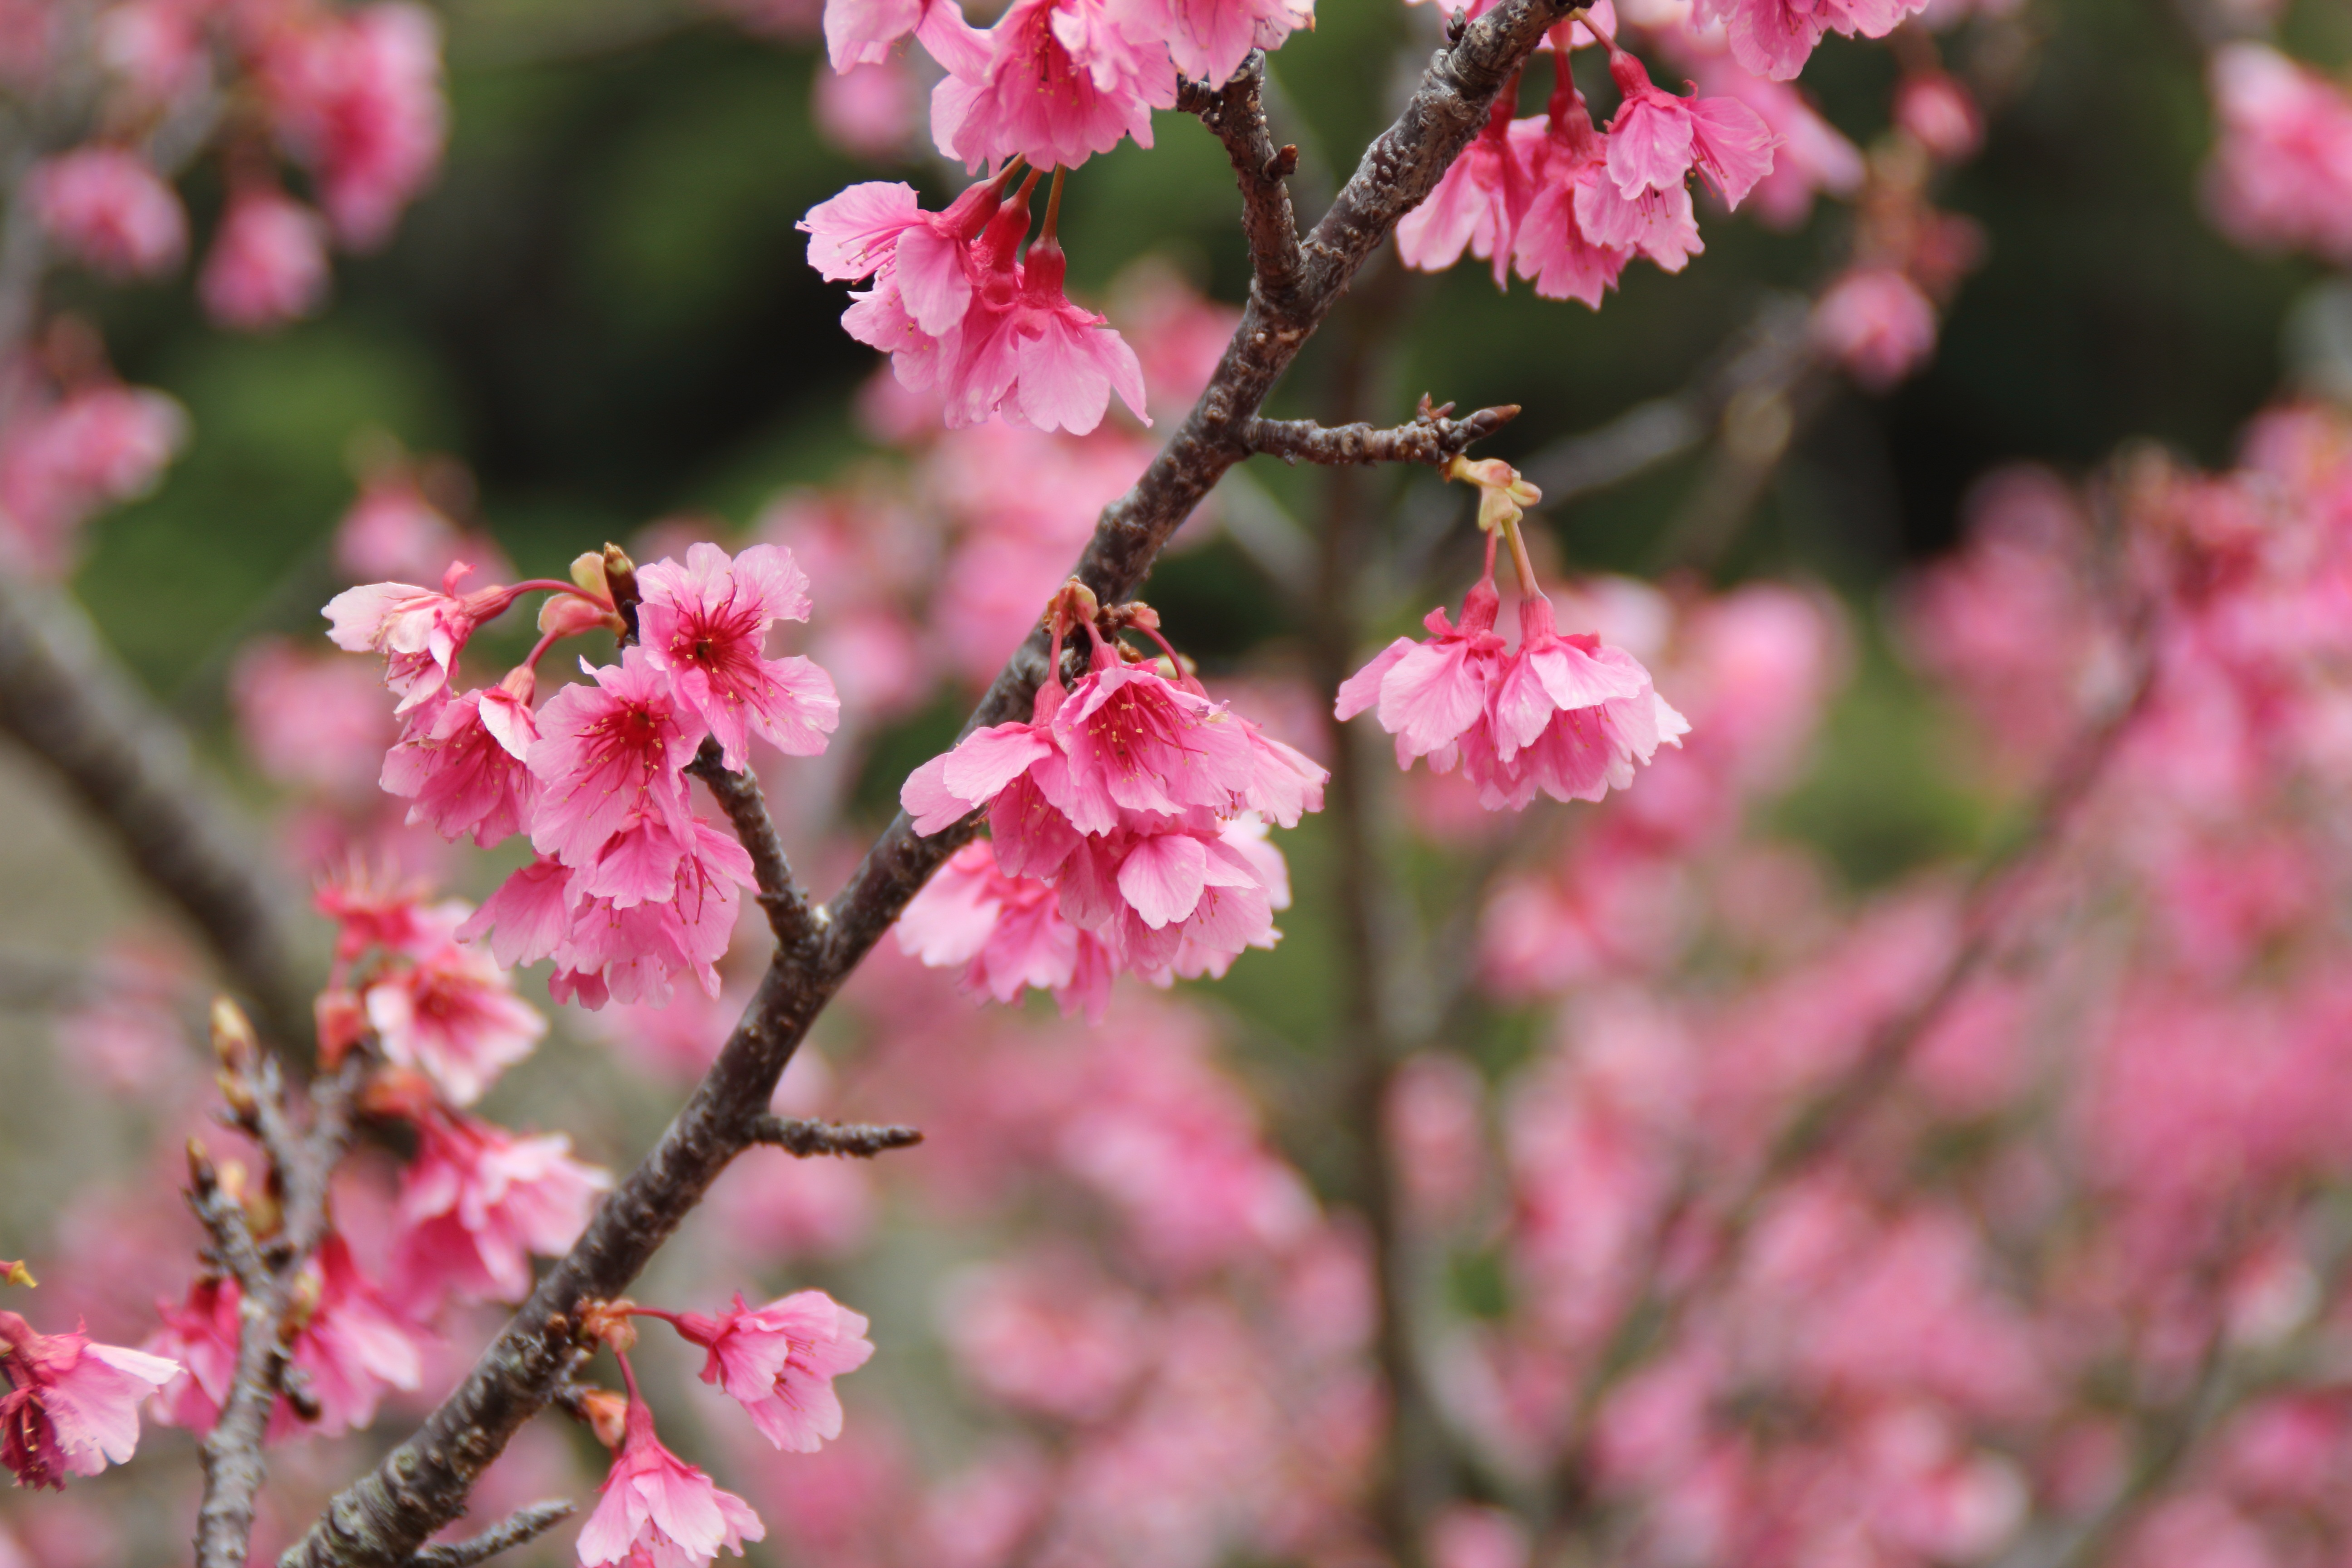
tree, branch, blossom, plant, fruit, leaf, flower, petal, food, spring, produce, botany, pink, flora, cherry blossom, flowers, shrub, sakura, spring flowers, cherry, okinawa, pink flower, views of japan, flowering plant, rose family, cherry blossoms, cherry blossom viewing, early spring, woody plant, land plant, car history free, hit the link